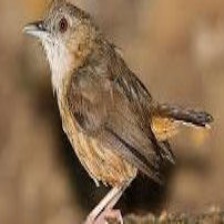
Species: ABBOTTS BABBLER
Scientific name: MALACOCINCLA ABBOTTI